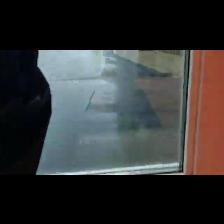
Label: NonHuman